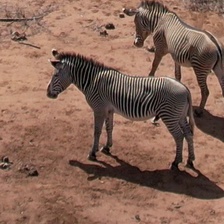
Pose orientation: left